Peak gas

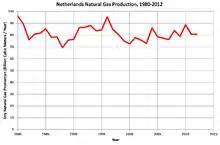
Natural gas production in the Netherlands

The Netherlands government has stated that peak gas occurred in 2007–2008 and the country will have become a net importer of natural gas by 2025.